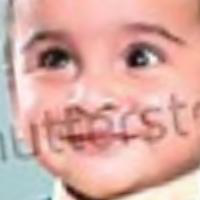
Age group: age 01-10